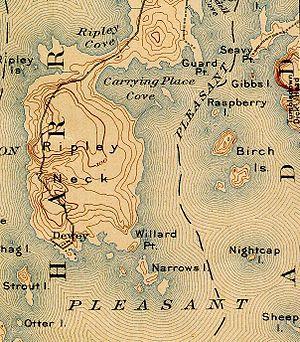
Les Îles Birch sont deux îles de la baie de Pleasant dans le Comté de Washington dans le Maine aux États-unis. Les deux îles Birch sont reliées à marée basse.